Amir Reza Ghomi

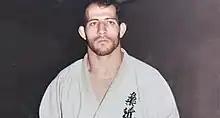
Ghomi in the Olympic Games

Amirreza Ghomi (Persian: امیررضا قمی; born 1 January 1968), who is better known as Amir Ghomi (Persian: امیر قمی); He is a former judoka and coach from Iran. He is the first judo Olympian and one of the athletes of the Iranian Judo Federation. After winning the World Judo Championships and participating in international competitions, including the 1996 Atalanta Summer Olympics and the 2000 Sydney Summer Olympics, he also has the World Judo Championship in his sports record.